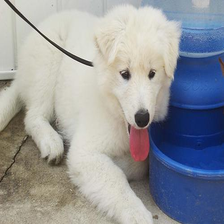
Species: dog
Breed: samoyed